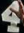
Number: 4